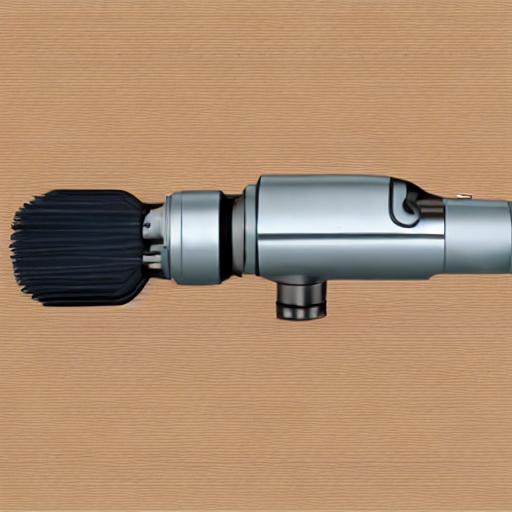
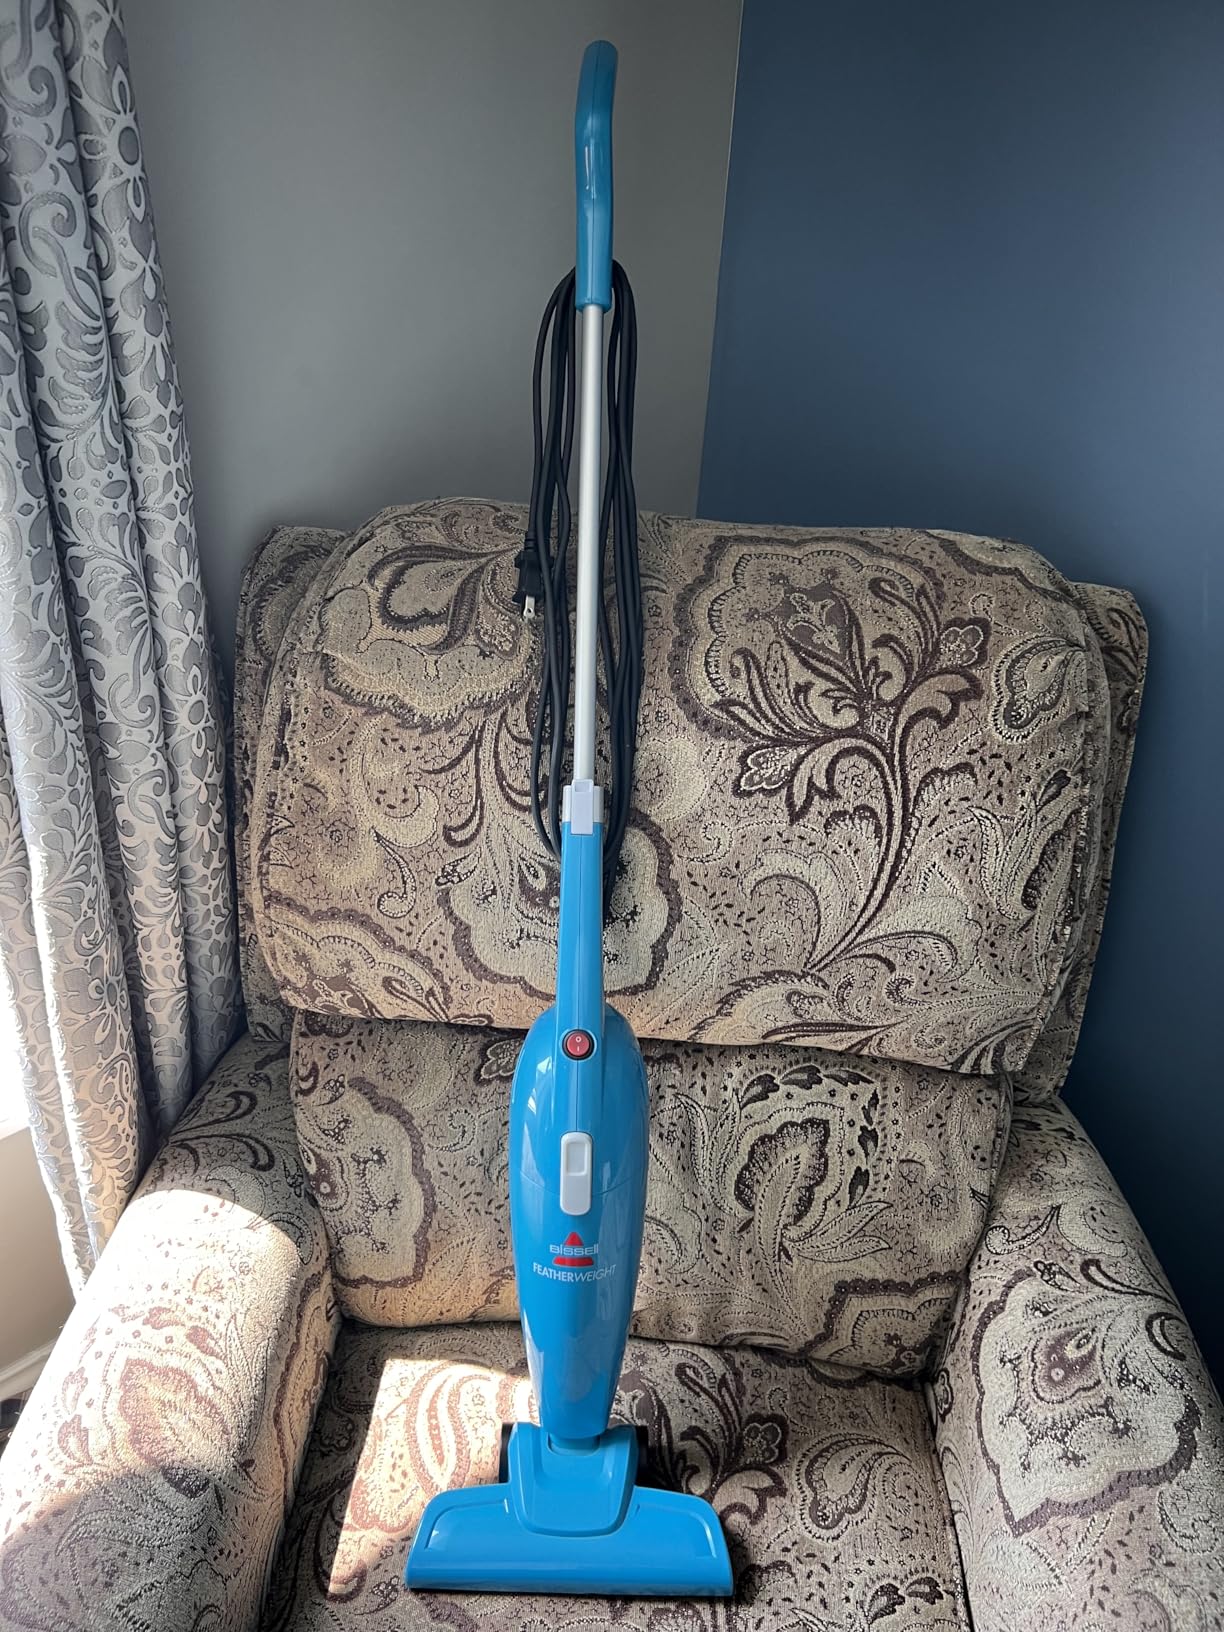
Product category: items_vacuum
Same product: no